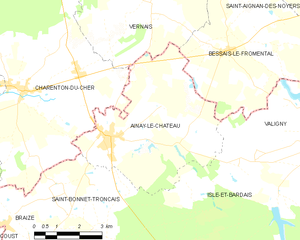
Carte des communes françaises: Ainay-le-Château